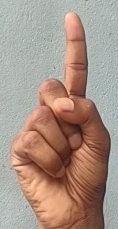
ASL sign: 1